Wildcat Hills

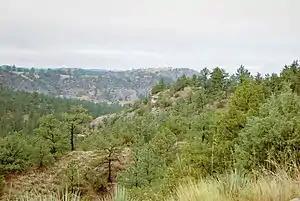
View from one of the stone shelters at Wildcat Hills State Recreation Area.

The Wildcat Hills are an escarpment between the North Platte River and Pumpkin Creek in the western Panhandle, in the state of Nebraska in the Great Plains region of the United States. Located in Banner, Morrill, and Scotts Bluff counties, the high tableland between the streams has been eroded by wind and water into a region of forested buttes, ridges and canyons that rise above the surrounding landscape.